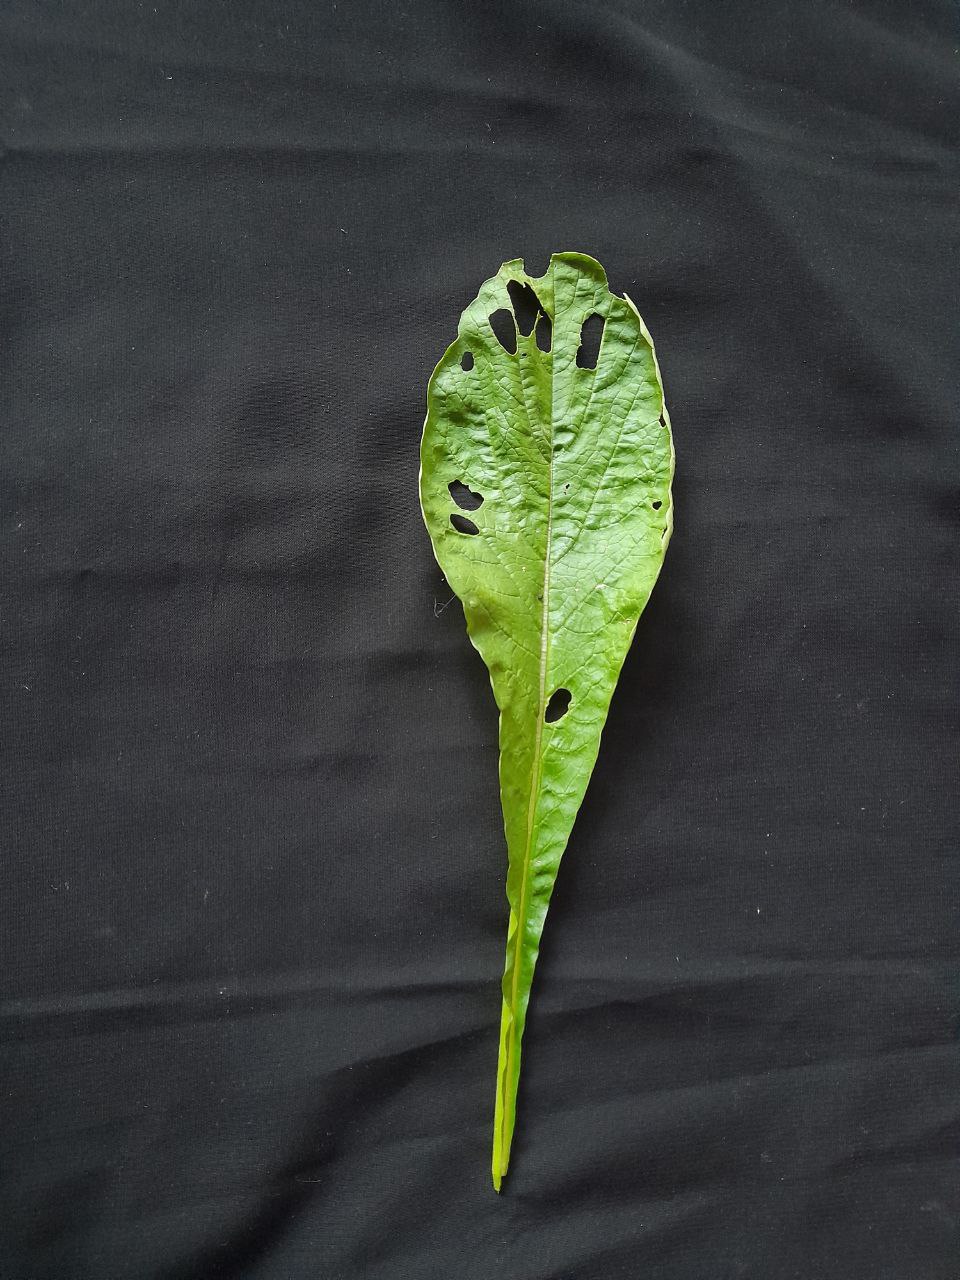
Label: flea beetle